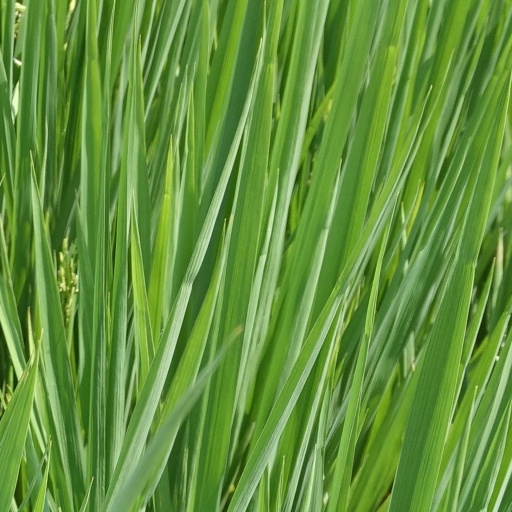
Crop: rice